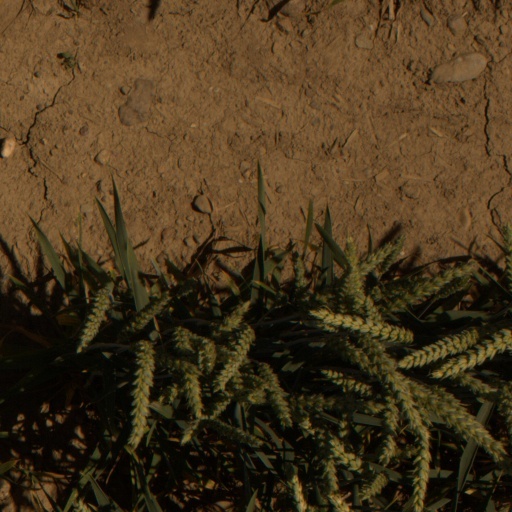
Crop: wheat